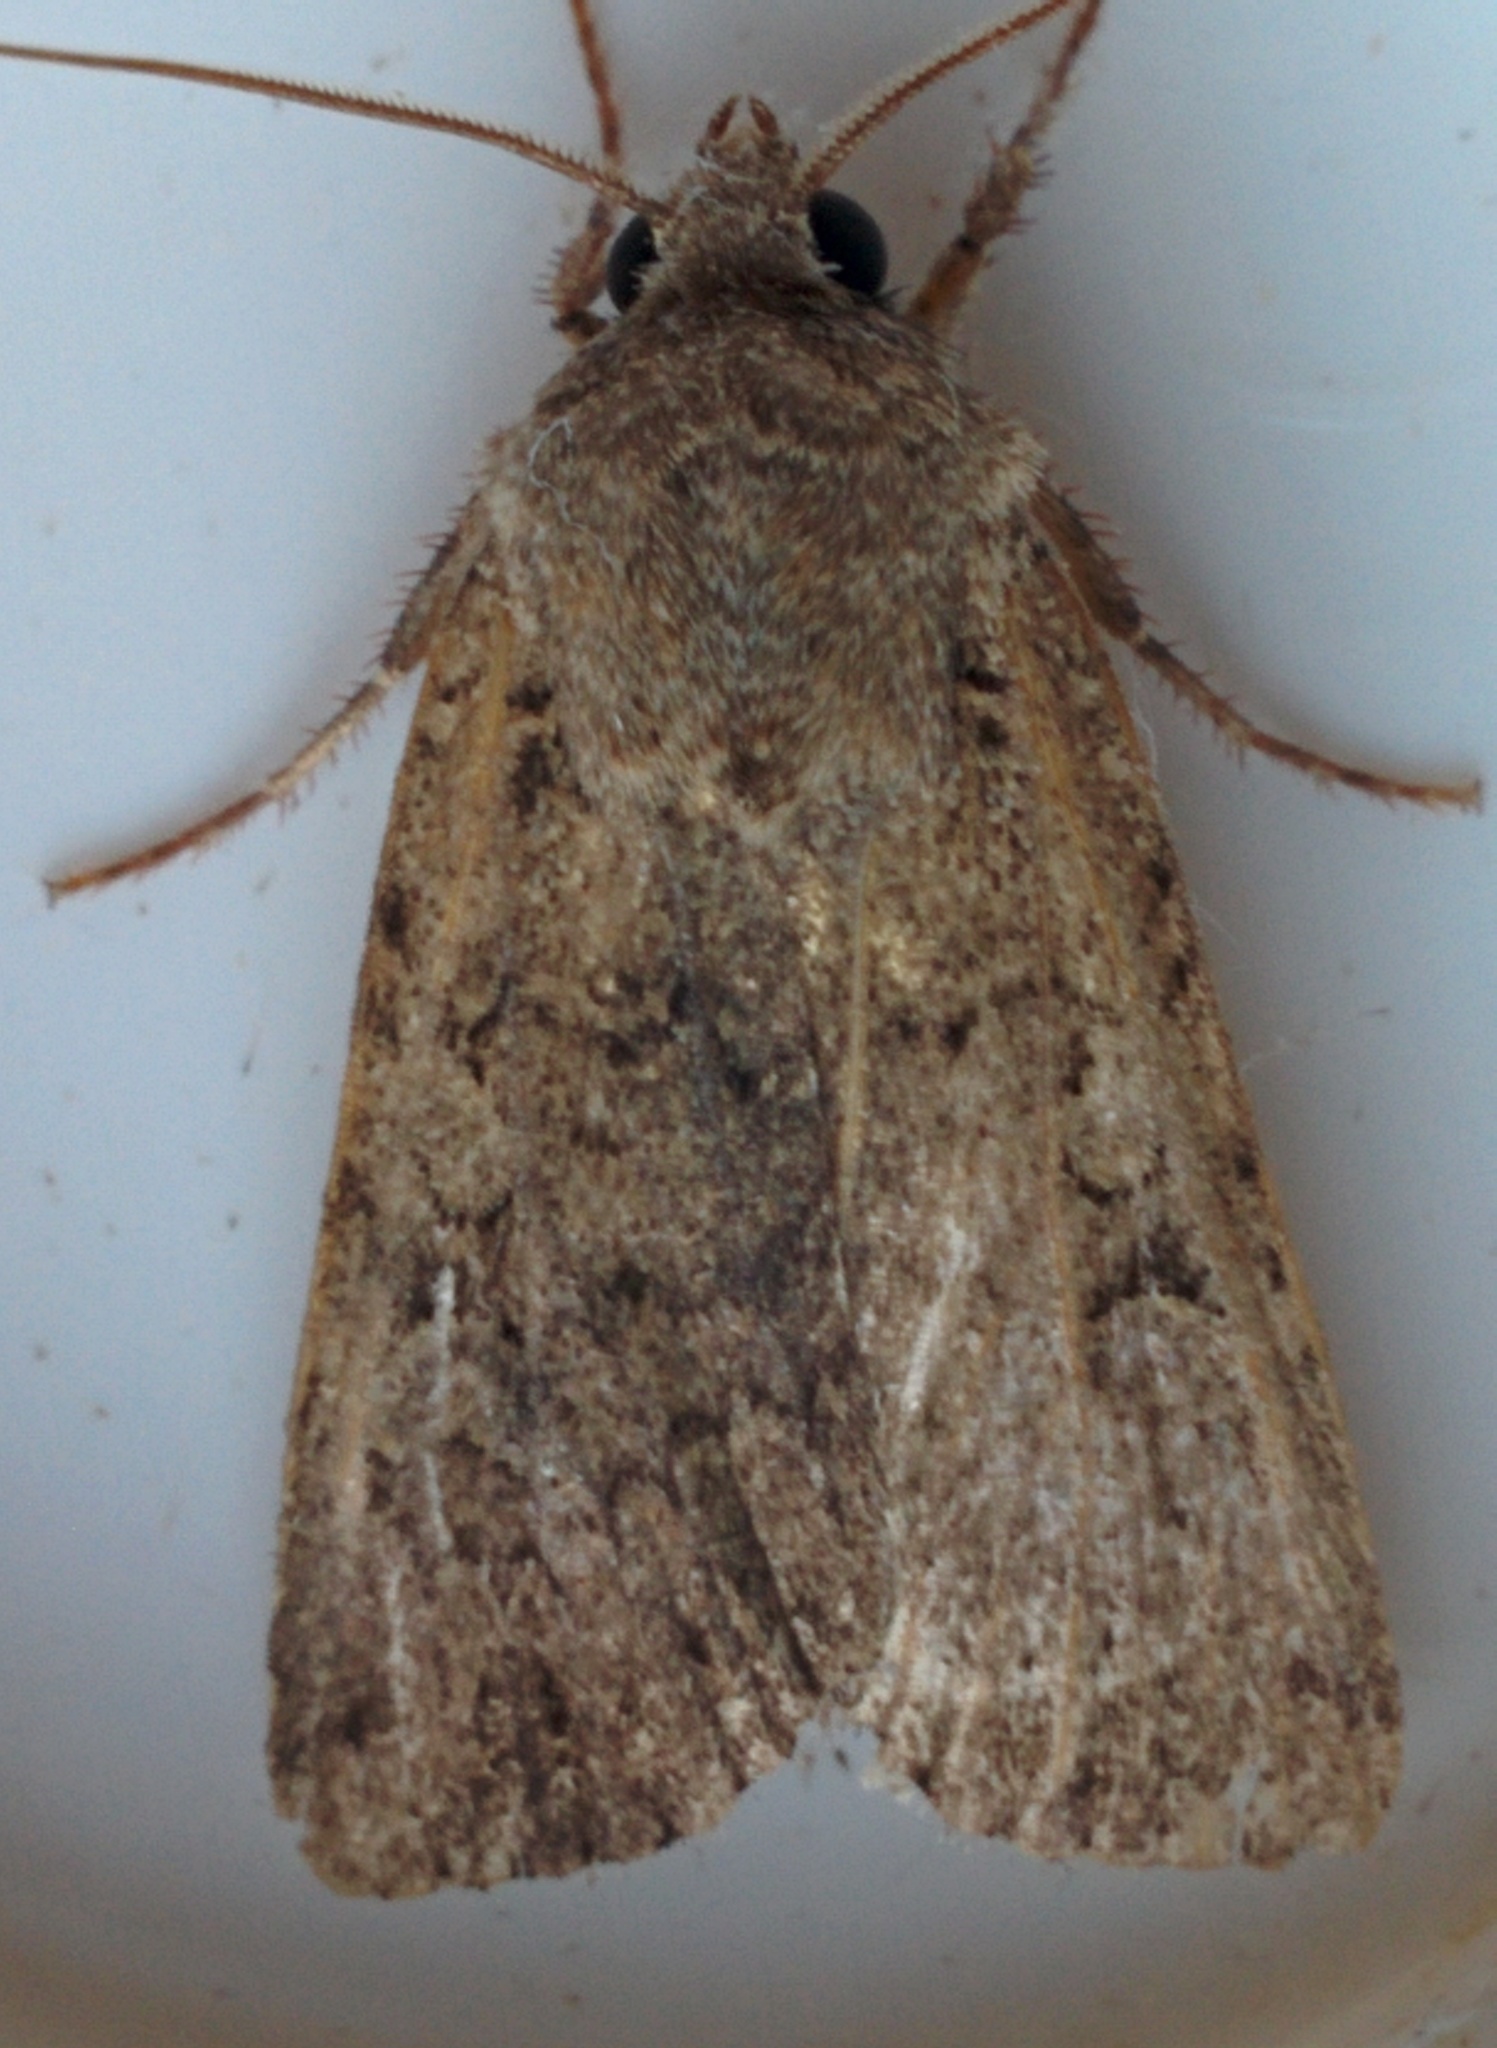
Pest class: cutworms